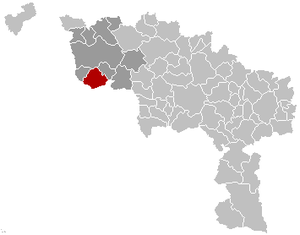
Carte indiquant la localisation de la commune de Brunehaut dans la Province de Hainaut.